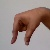
The image shows a hand gesture representing the letter 'Q' in Indian Sign Language.